Describe the emotion expressed in this image:  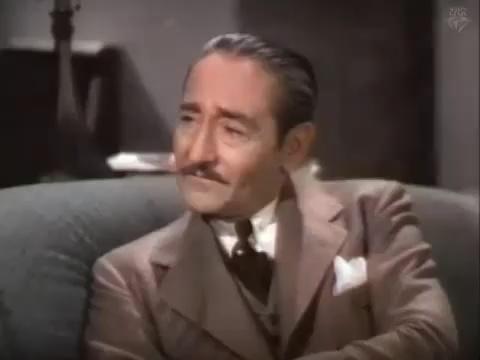
This person displays Fear, valence and arousal with high intensity.